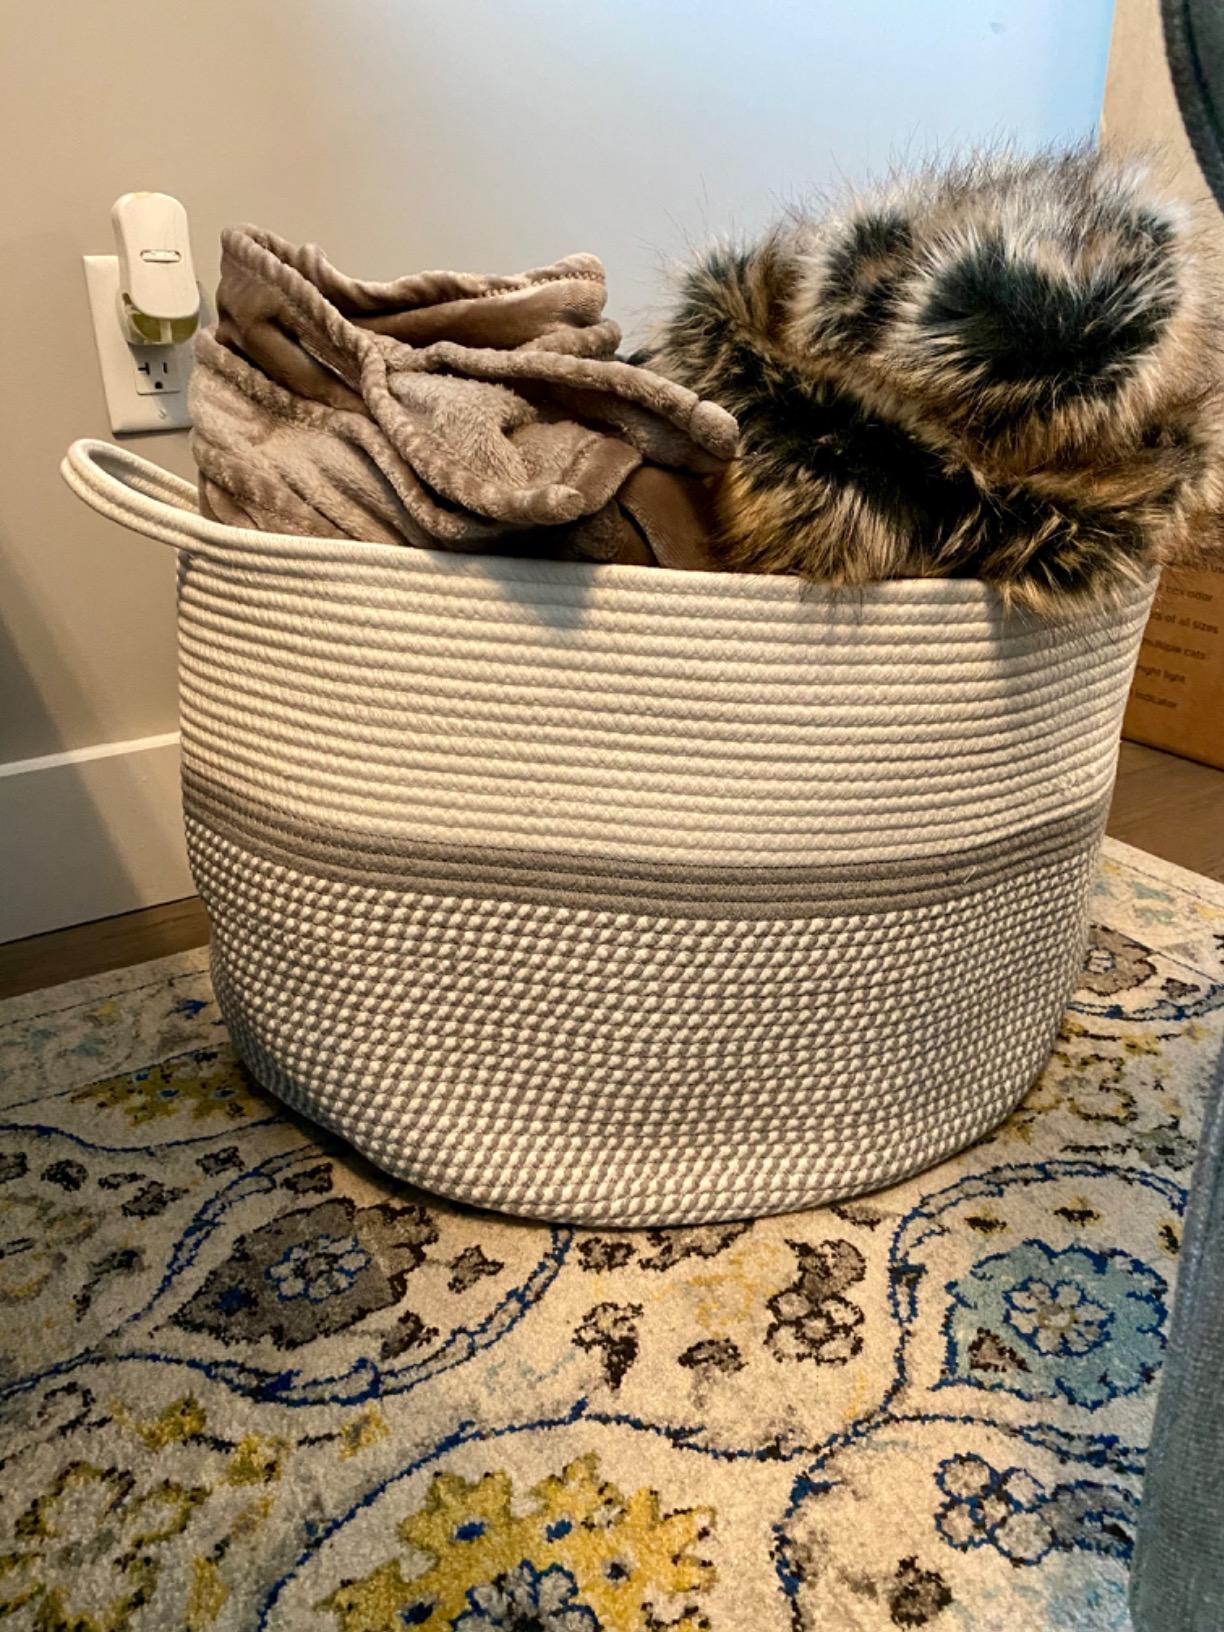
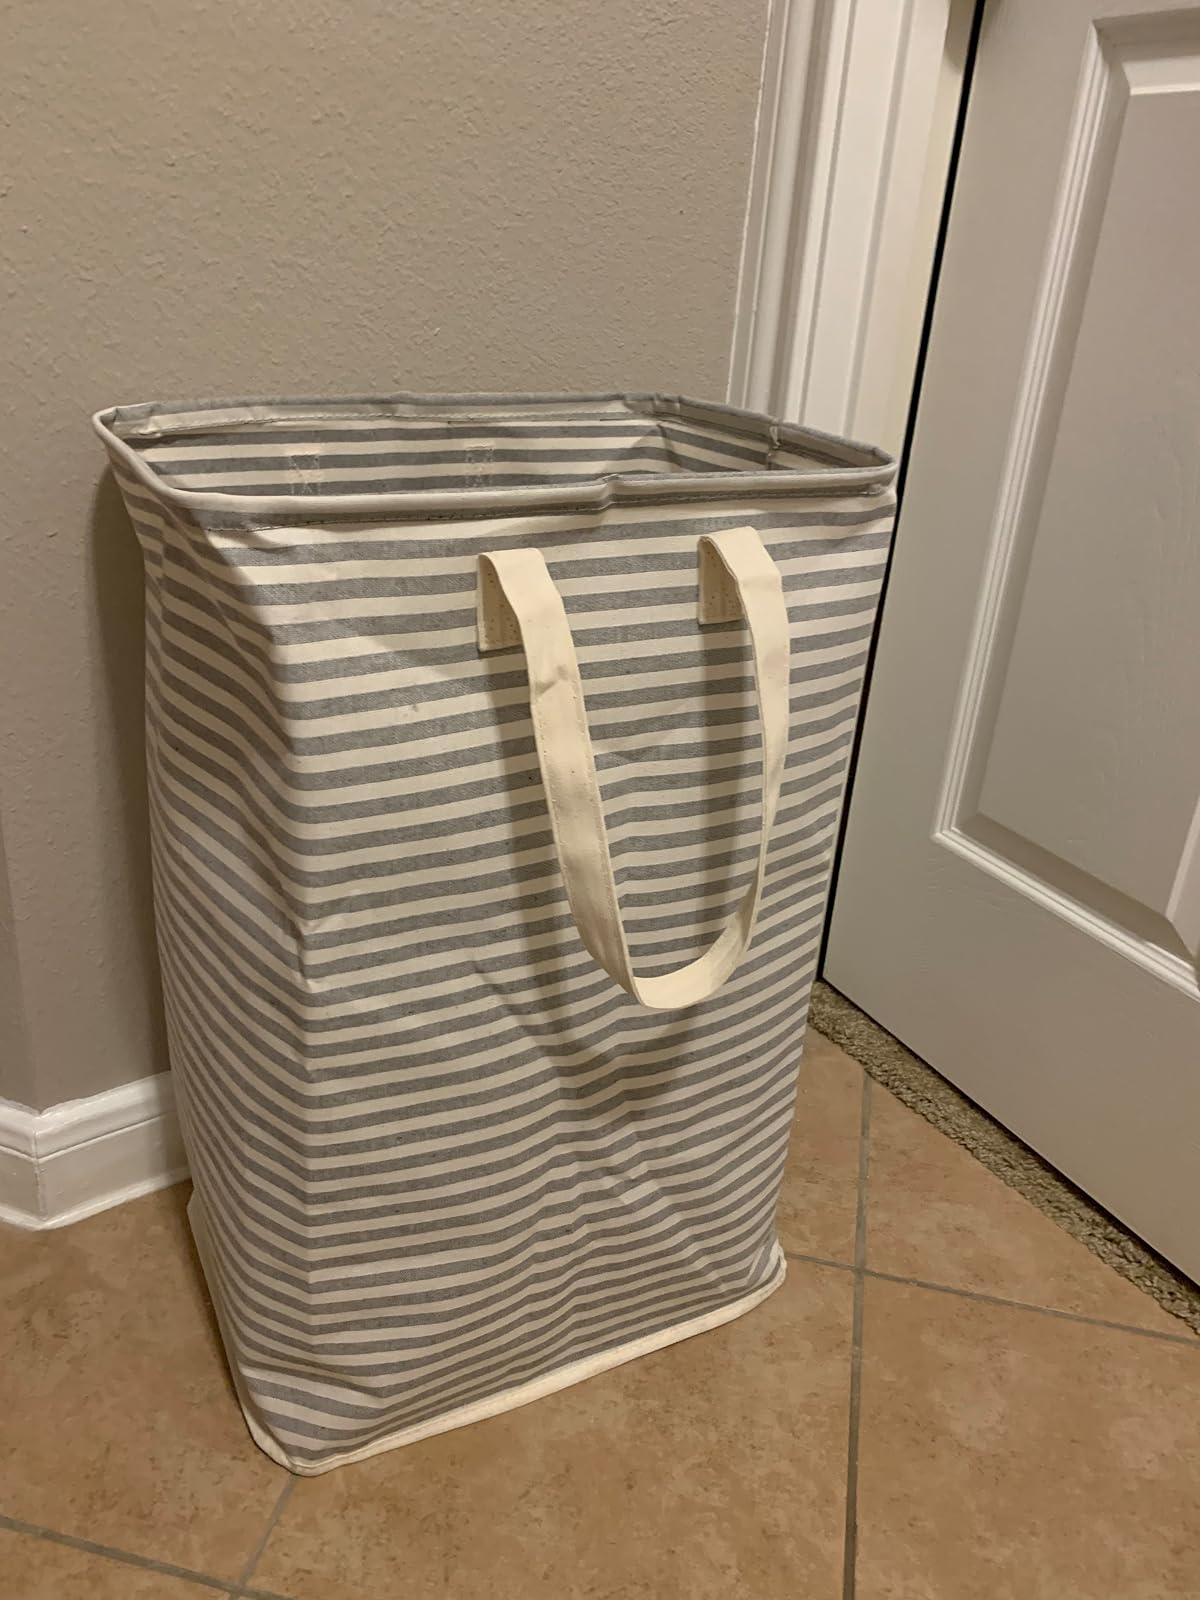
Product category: items_hamper
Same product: no